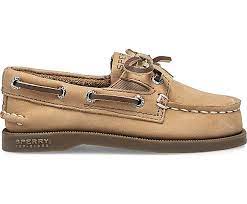
Label: Boat